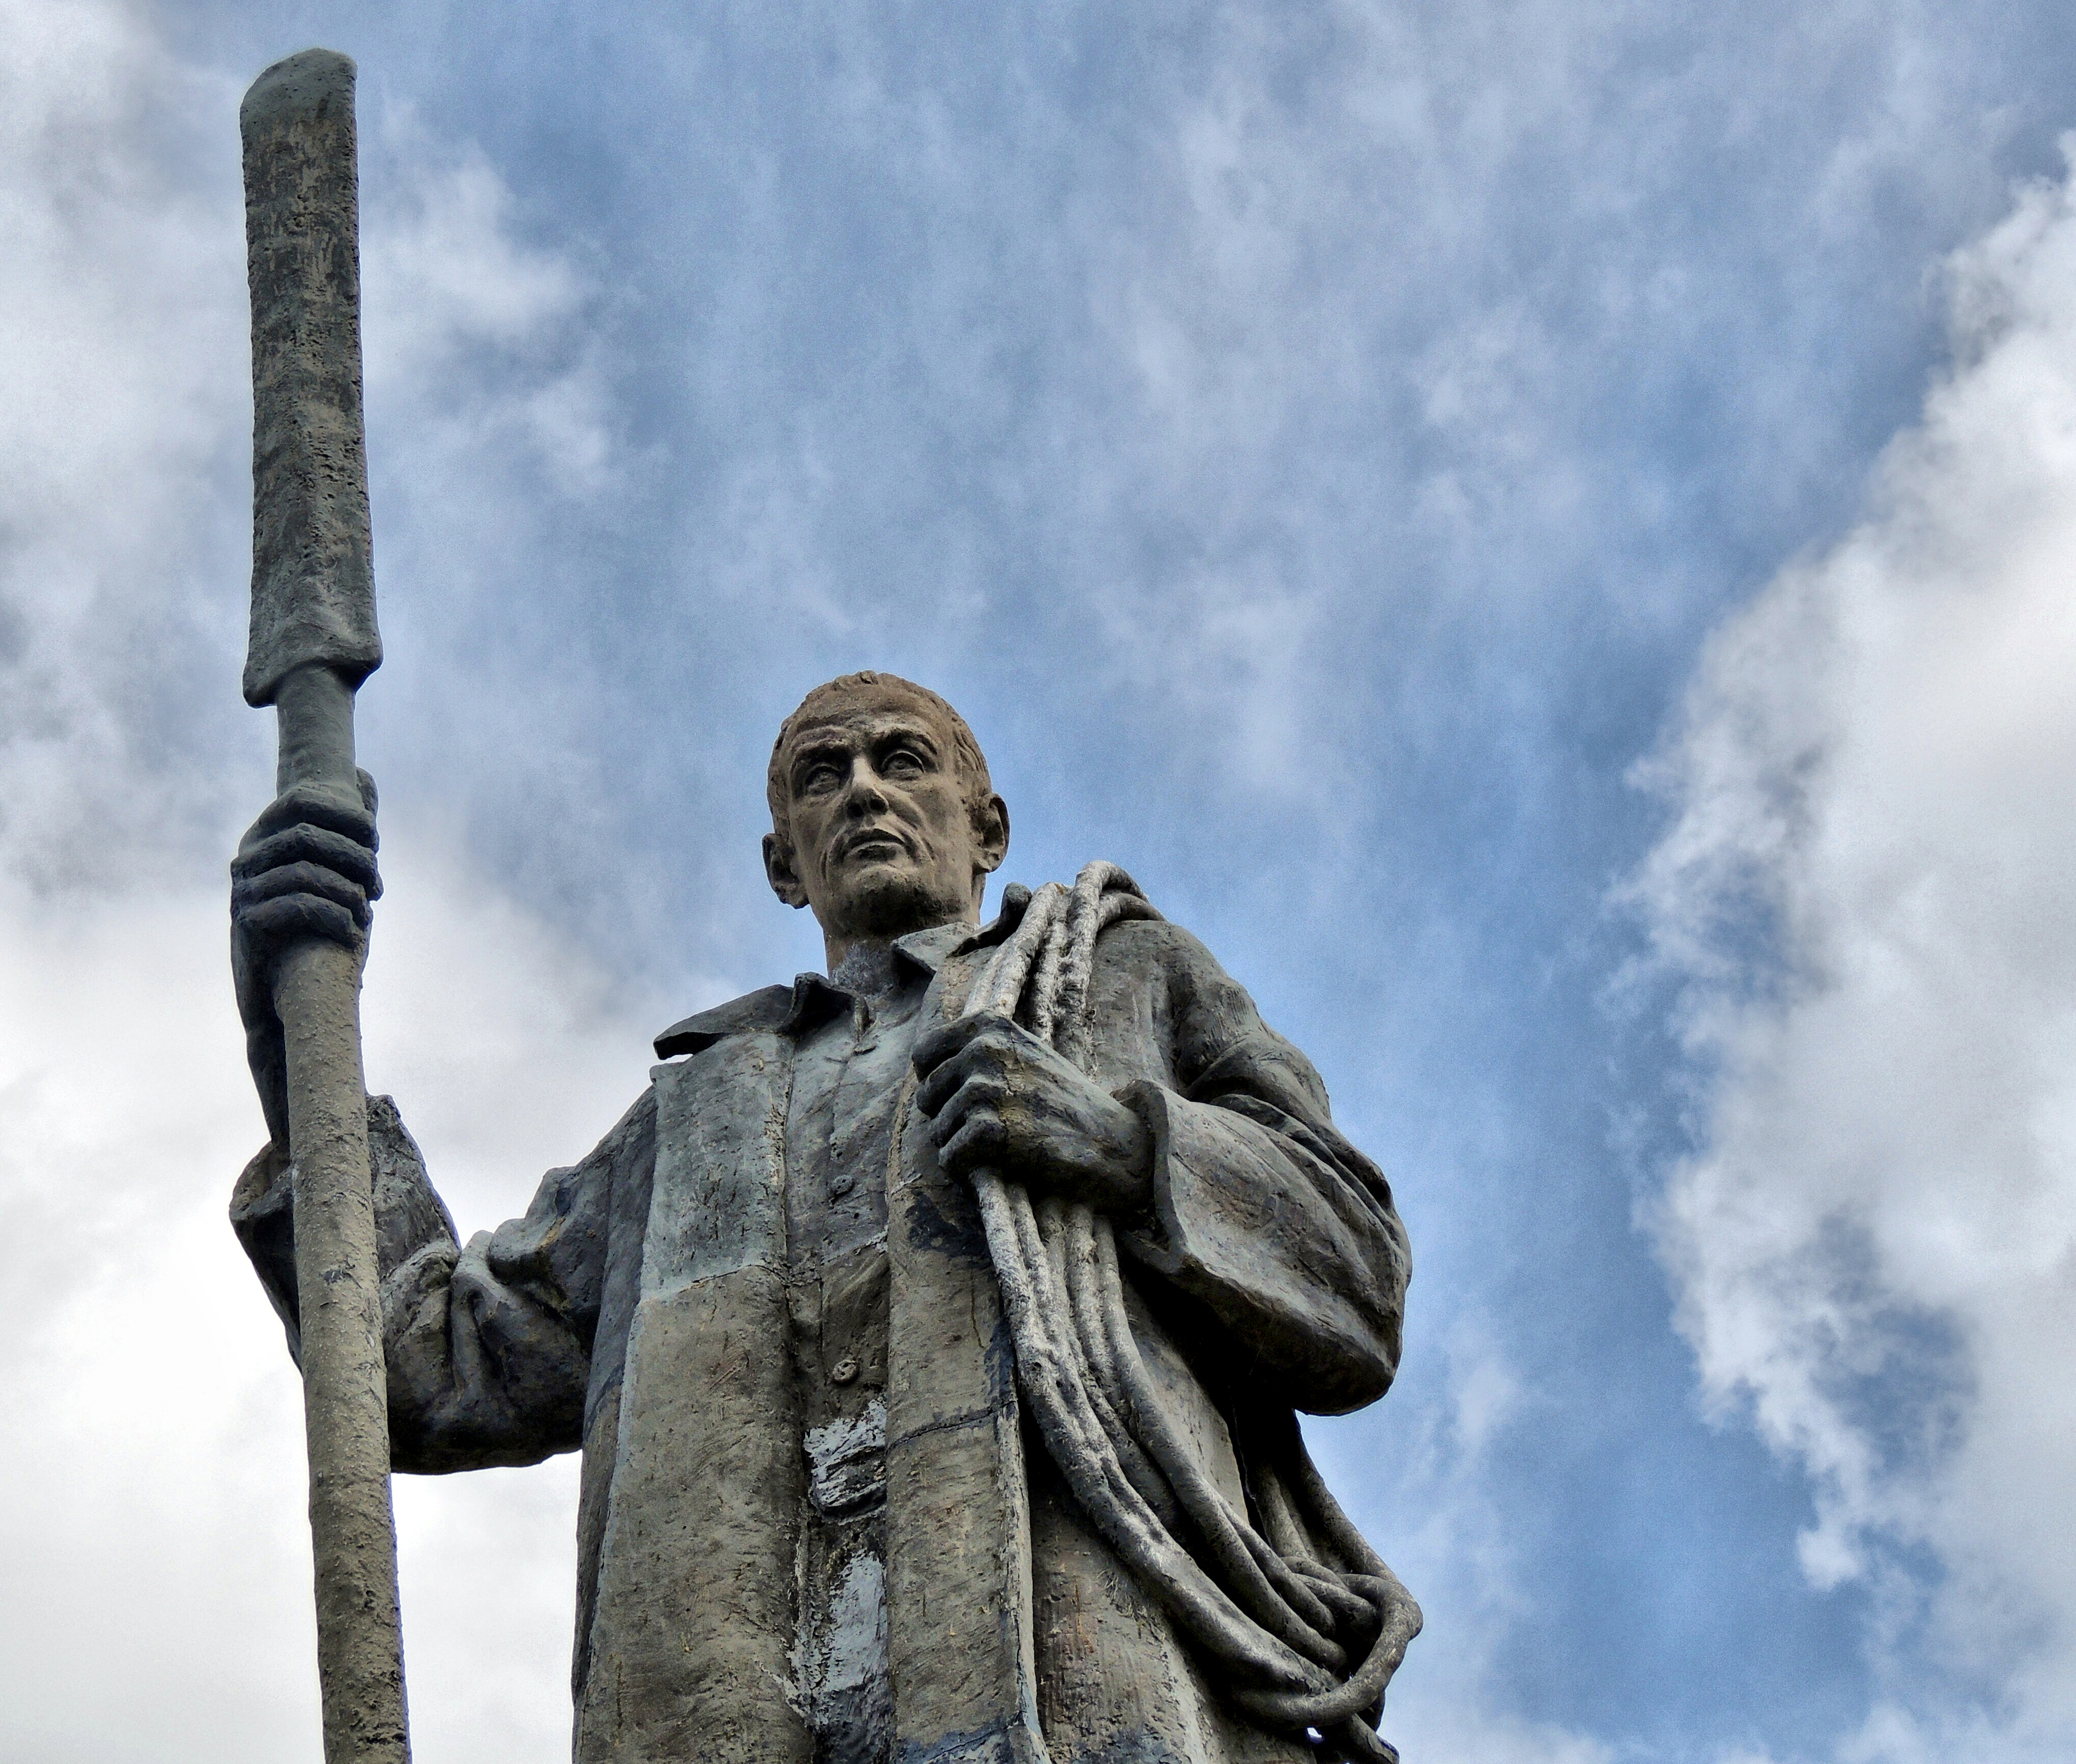
monument, statue, sculpture, memorial, art, temple